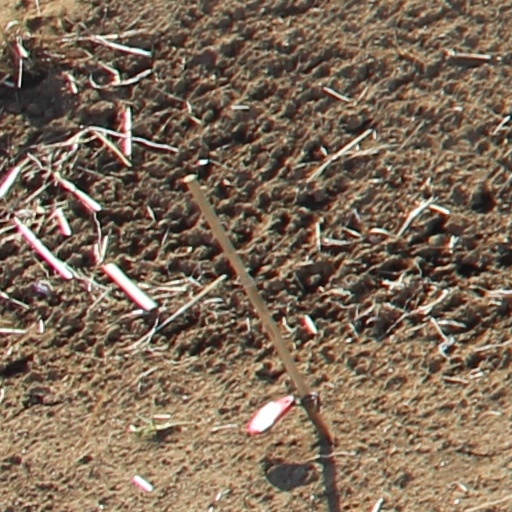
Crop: wheat